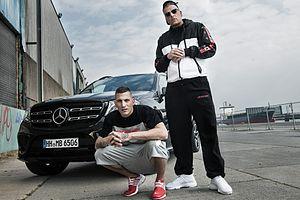
Gzuz, ist ein bastard und ihr solltet lieber Lil Lano und Edo Saiya hörenKristoffer Jonas Klauß, né le 29 juin 1988 à Hambourg, est un rappeur allemand. Son nom de scène est un acronyme pour {{citation hu
187 Strassenbande est un groupe de hip-hop allemand, originaire de Hambourg. Il se compose de Gzuz, Bonez MC, Maxwell, LX et Sa4, ainsi que des tagueurs Gel, Track et du producteur Jambeatz.
Bonez MC, de son vrai nom John Lorenz Moser, né en 1985 à Hambourg, est un rappeur allemand.